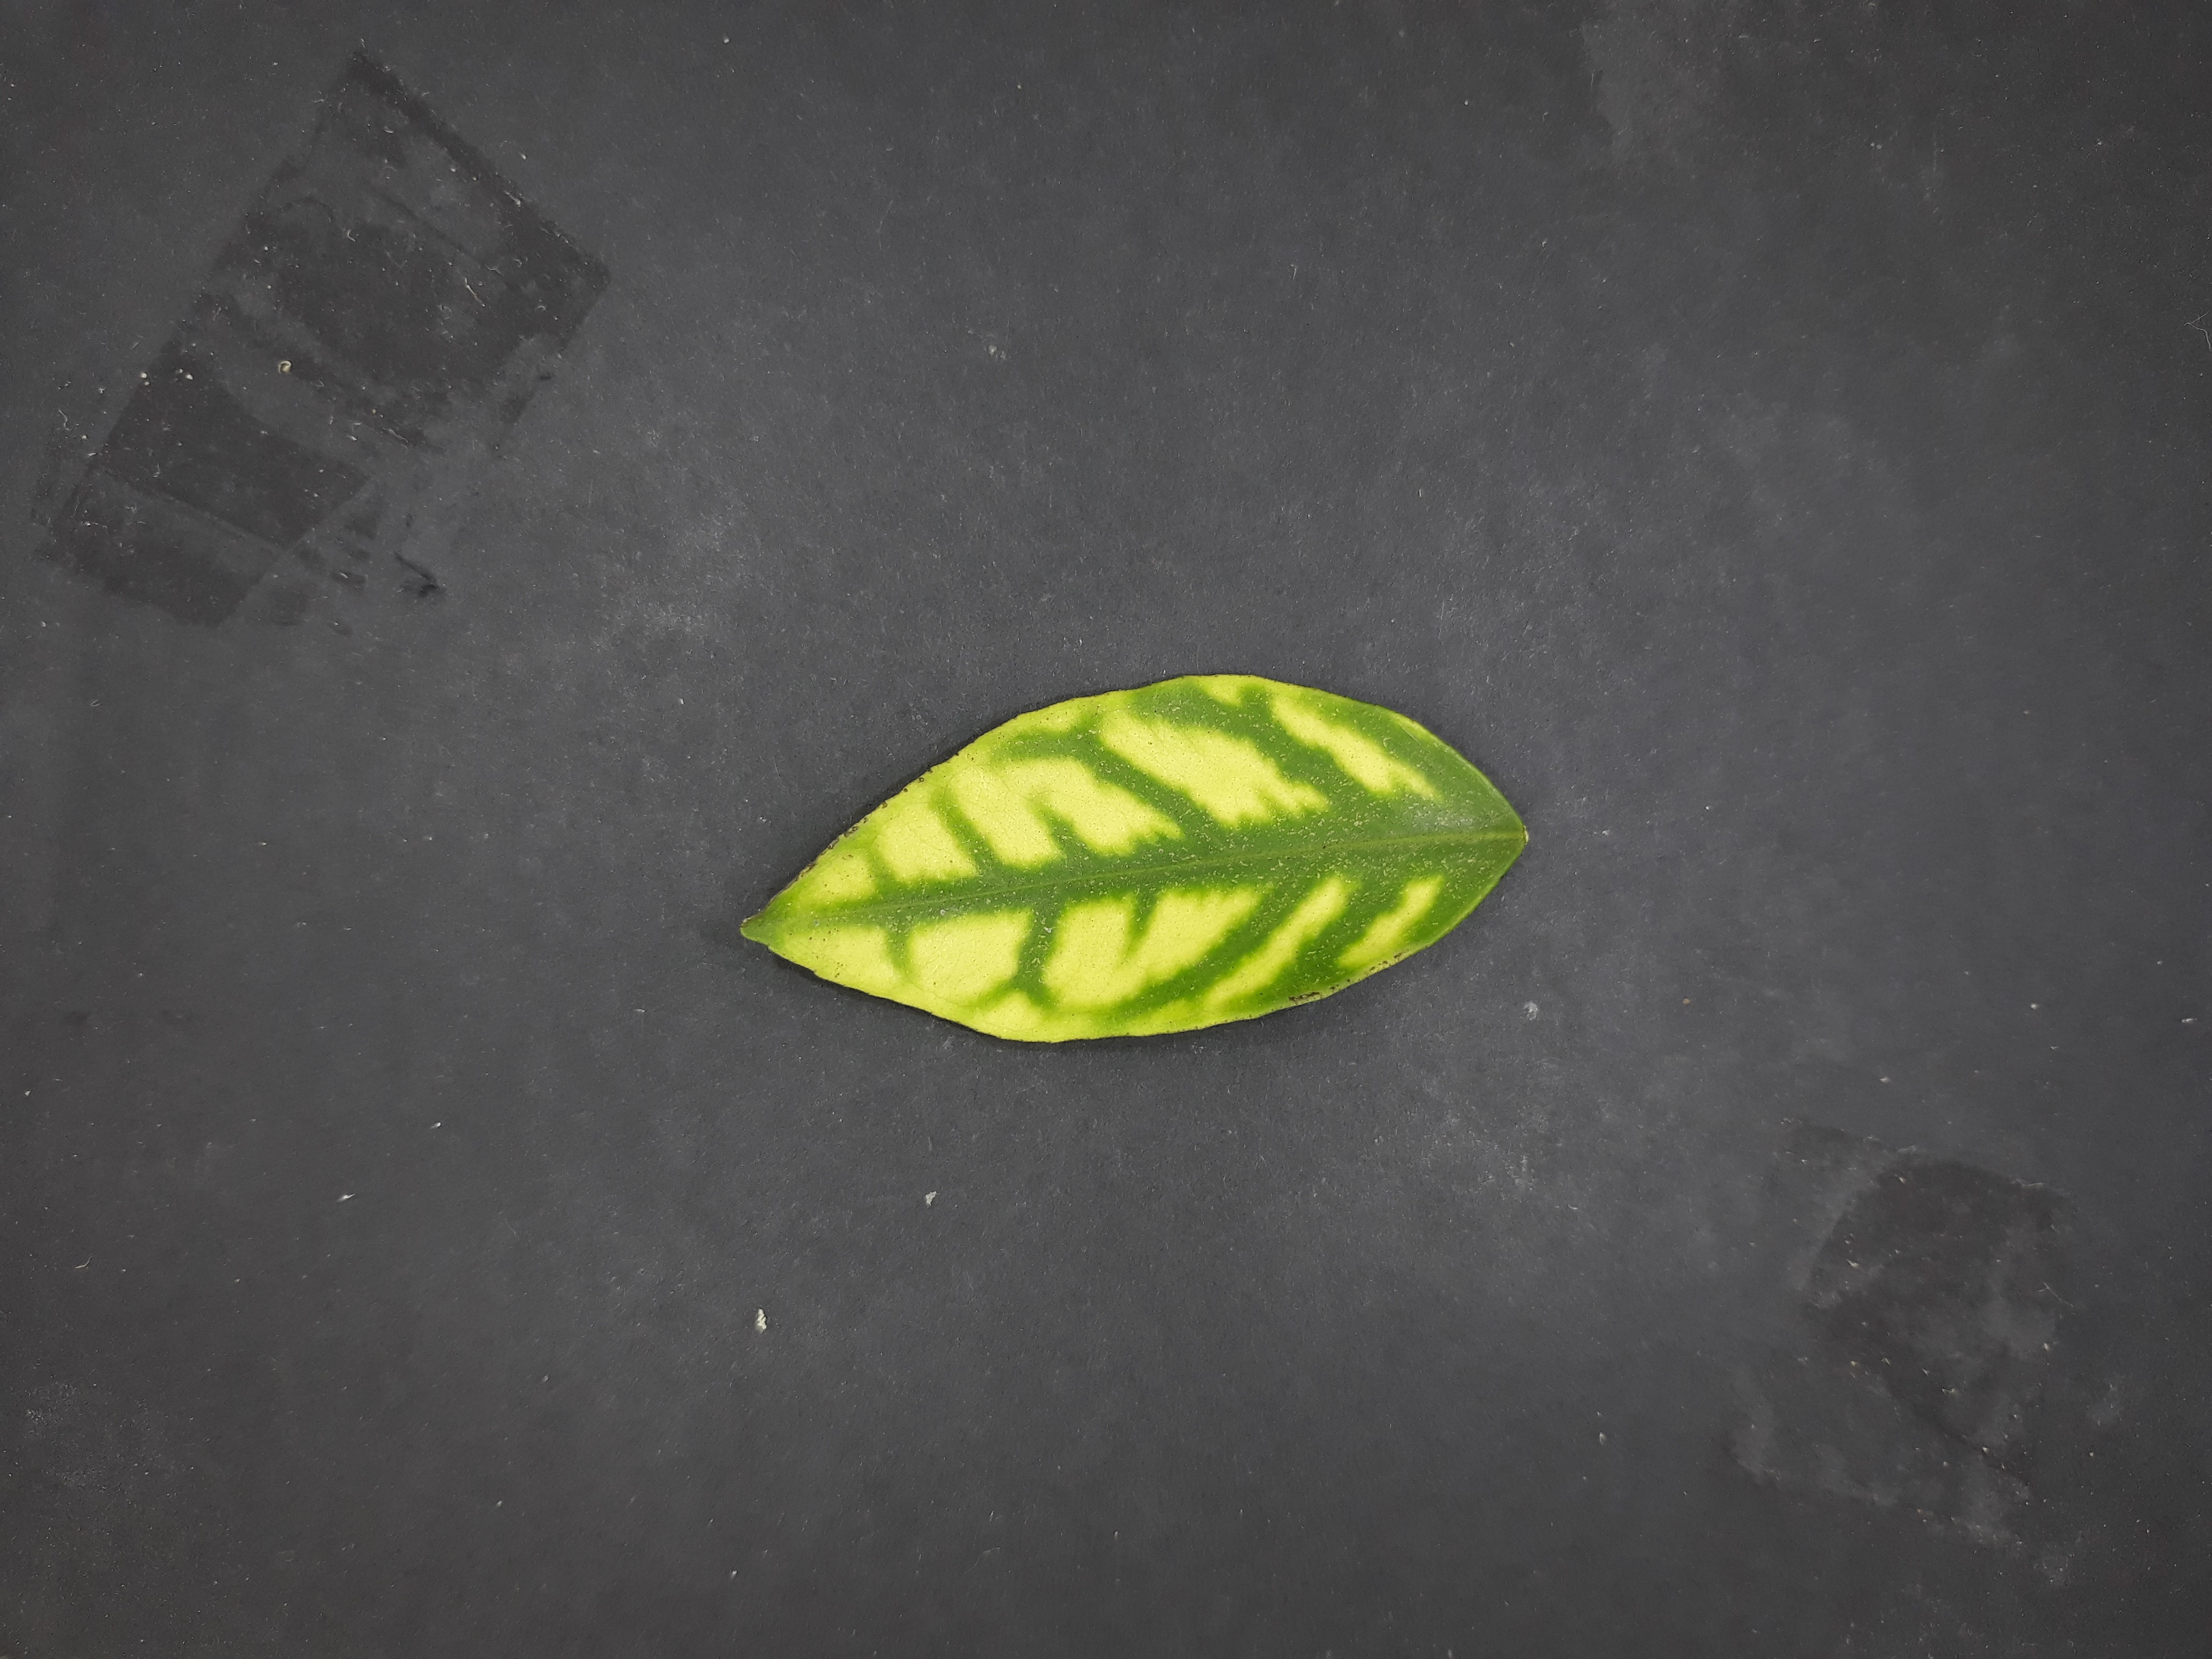
Label: Zinc deficiency (Zn)